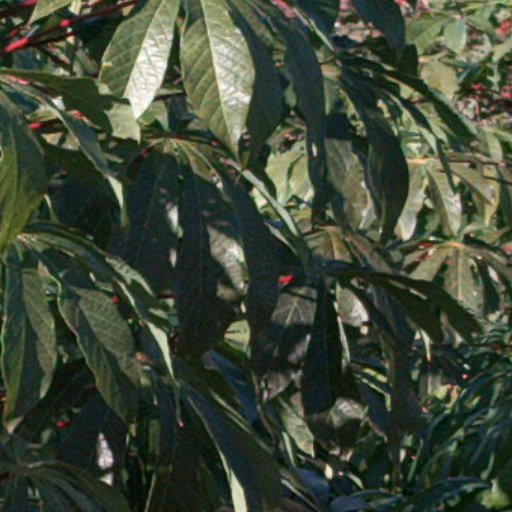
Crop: cassava